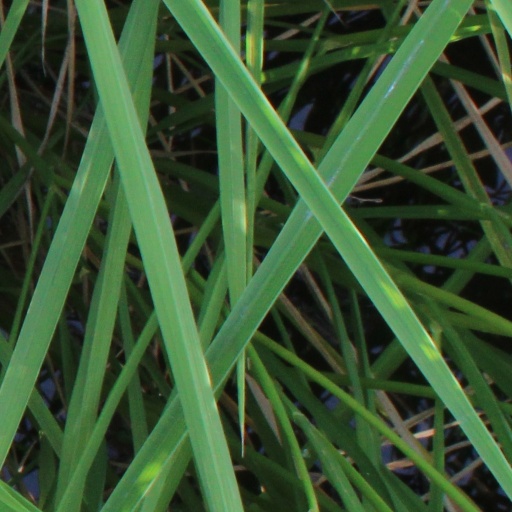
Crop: rice